Fortifications of Valletta

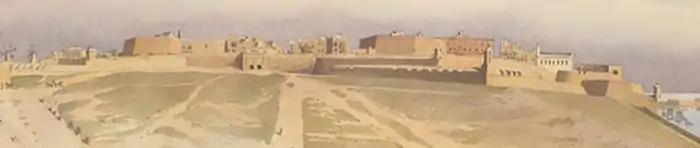
Detail from an 1858 painting by Edward Fanshawe, showing the Valletta Land Front

The first plans to restore the fortifications of Valletta, along with those of Birgu, Mdina and the Cittadella, were made in 2006. Restoration started in 2010, with the project being described as "the biggest in a century". Squatters were evicted from public lands around the fortifications. The upper part of Fort Saint Elmo has been restored, while its lower parts have been cleaned up. The Chapel of St. Roche on St. Michael's Counterguard, which was bombed in World War II, was rebuilt in 2014 as part of the restoration.